Frederick C. Sayles

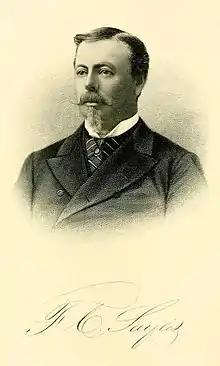

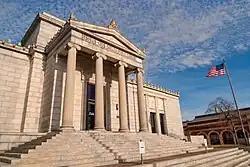
The Deborah Cook Sayles Public Library

Frederick Clark Sayles (July 17, 1835 – June 5, 1903) was an American entrepreneur and the first mayor of Pawtucket, Rhode Island in 1885.